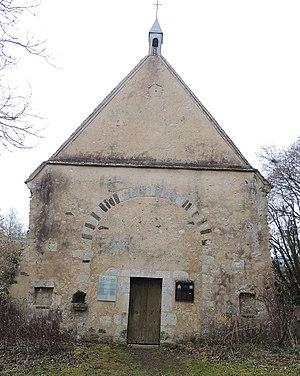
Chapelle Saint-Hilaire des Noyers, ""facade"" occidentale avec 3 niches et une porte rectangulaire ordinaire entourée de 2 pannonceaux d'affichage, une arcade légèrement surbaissée au dessus, puis le toit et son clocheton"
Saintigny est une commune nouvelle française résultant de la fusion — au 1ᵉʳ janvier 2019 — des communes de Frétigny et Saint-Denis-d'Authou, située dans le département d'Eure-et-Loir en région Centre-Val de Loire.
Saint-Denis-d'Authou est une ancienne commune française située dans le département d'Eure-et-Loir en région Centre-Val de Loire, devenue le 1ᵉʳ janvier 2019 une commune déléguée au sein de la commune nouvelle de Saintigny.
Cet article recense les monuments historiques d'Eure-et-Loir, en France.